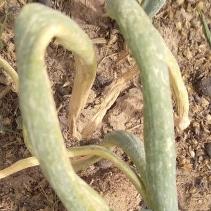
Crop: Onion
Condition: virosis-d